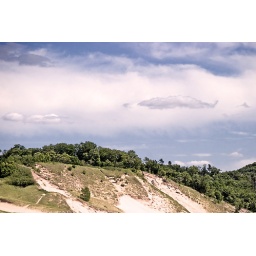
Notice the funny cloud with an outline around it. A shot of the dunes and forest on the shores of Lake Michigan.